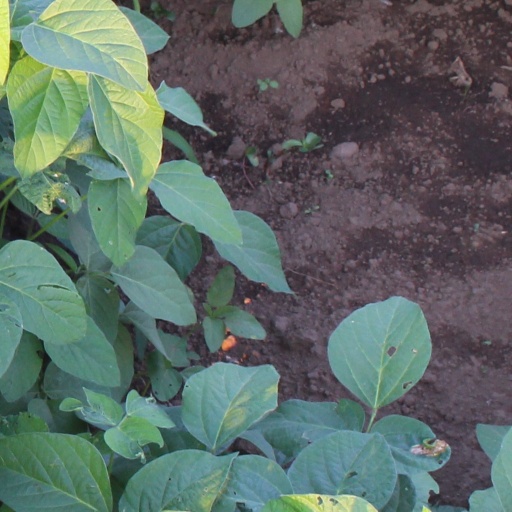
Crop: soybean